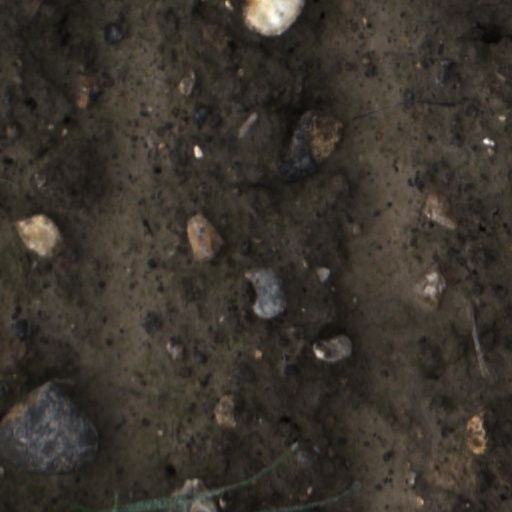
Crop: wheat